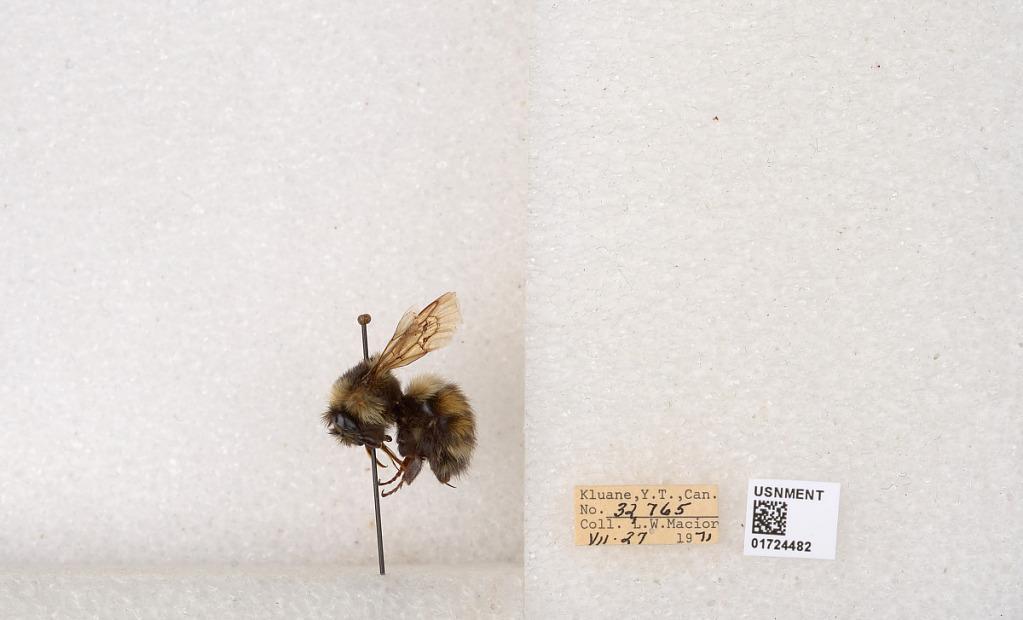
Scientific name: Bombus (Pyrobombus) sylvicola Kirby
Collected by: L. Macior
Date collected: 1971-7-27
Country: Canada
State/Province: Yukon Territory
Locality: Kluane National Park and Reserve
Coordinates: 60.7493, -139.504